Reitū and Reipae

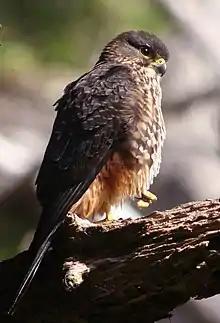
A kāiaia (New Zealand falcon).

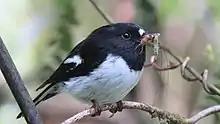
A miromiro (North Island tomtit).

The basic story is that Ue-oneone, a "rangatira" of Ngā Puhi descent, who was based at Pawarenga on the Whangape Harbour in Northland became enamoured by the beauty of Reitū – either after visiting her in Waikato or simply after hearing her described in rumours. Therefore, Ue-oneone performed a "karakia" ('incantation') which caused his pet kāiaia (falcon) to fly all the way to Waikato and land on the "paepae" of Reitū's house, which was called Tauranga-miromiro ('perch of the tomtit'). As Reitū and Reipae approached the bird it flew back slightly out of reach and they followed it, step by step all the way to Northland.